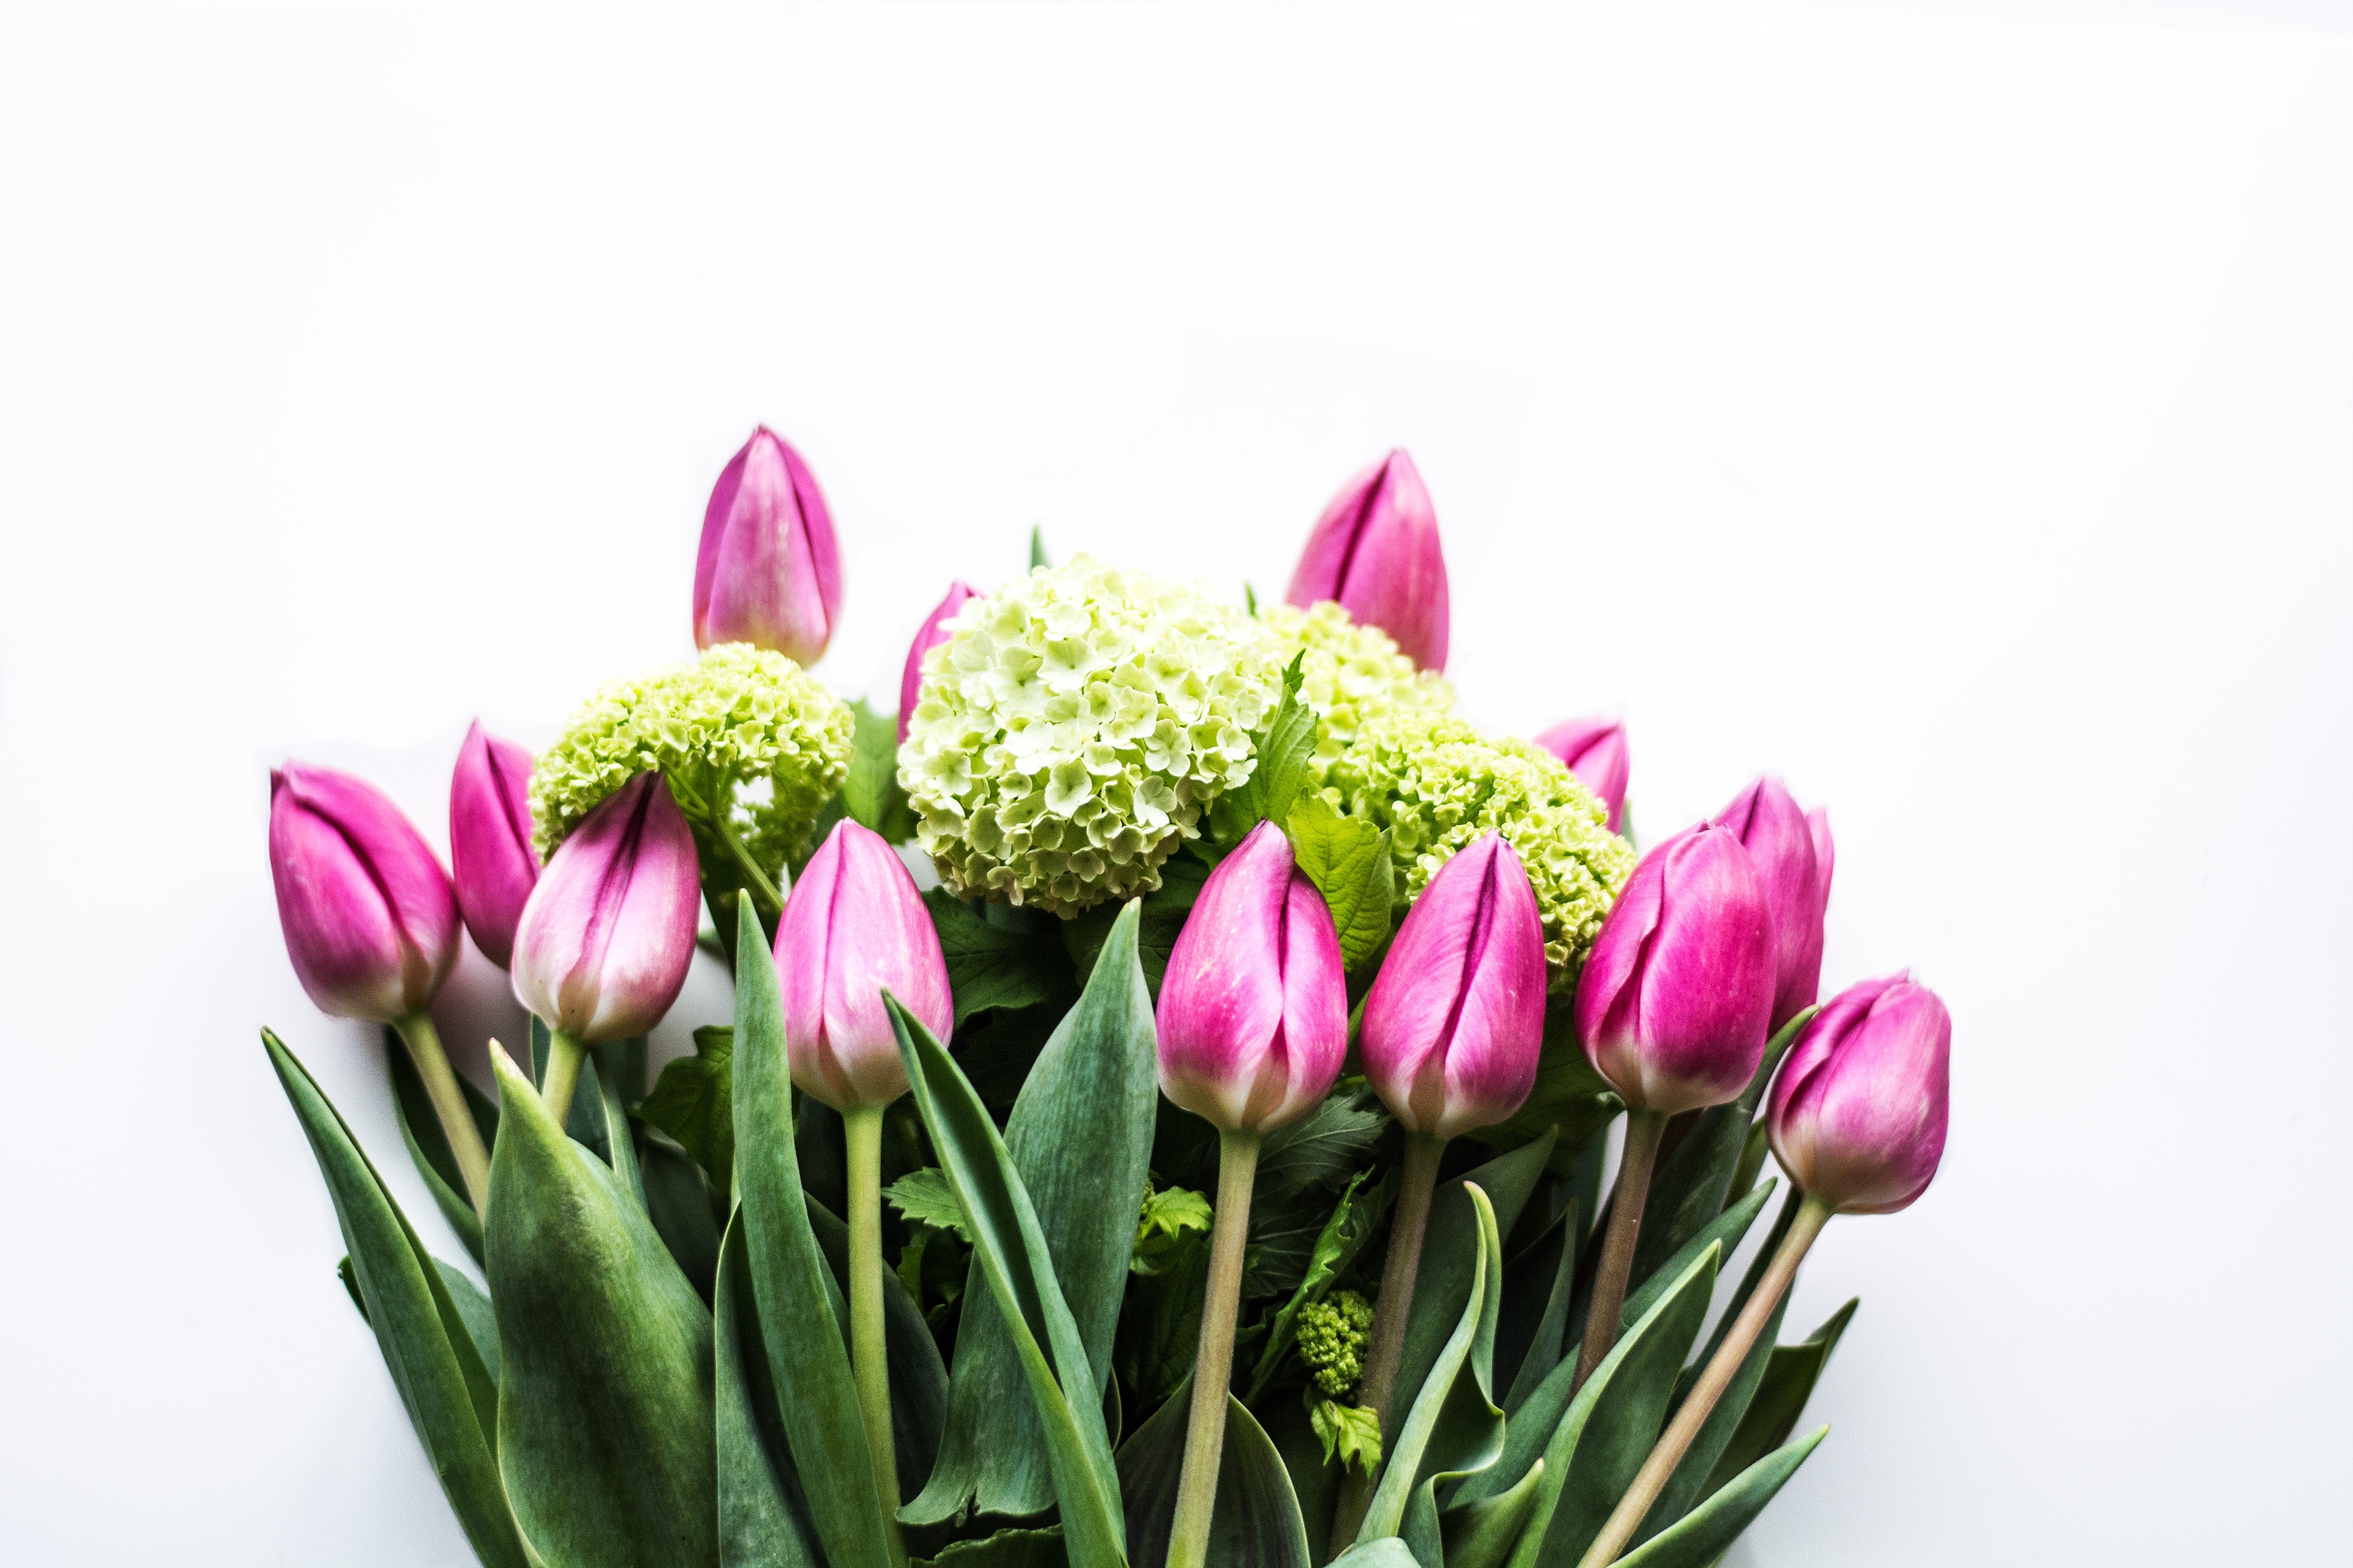
nature, plant, flower, petal, tulip, pink, flowers, floristry, flowering plant, flower bouquet, floral design, land plant, flower arranging